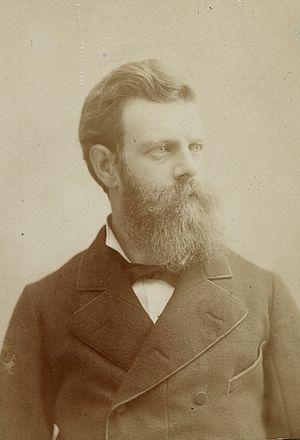
Franz Schrader (géographe) par Eugène Pirou
Jean François Daniel Schrader, plus connu sous le nom de Franz Schrader, est un géographe, alpiniste, cartographe et peintre paysagiste français, né le 11 janvier 1844 à Bordeaux, mort le 18 octobre 1924 à Paris. C'est un des grands pyrénéistes qui contribuèrent à la connaissance et à la cartographie des Pyrénées.